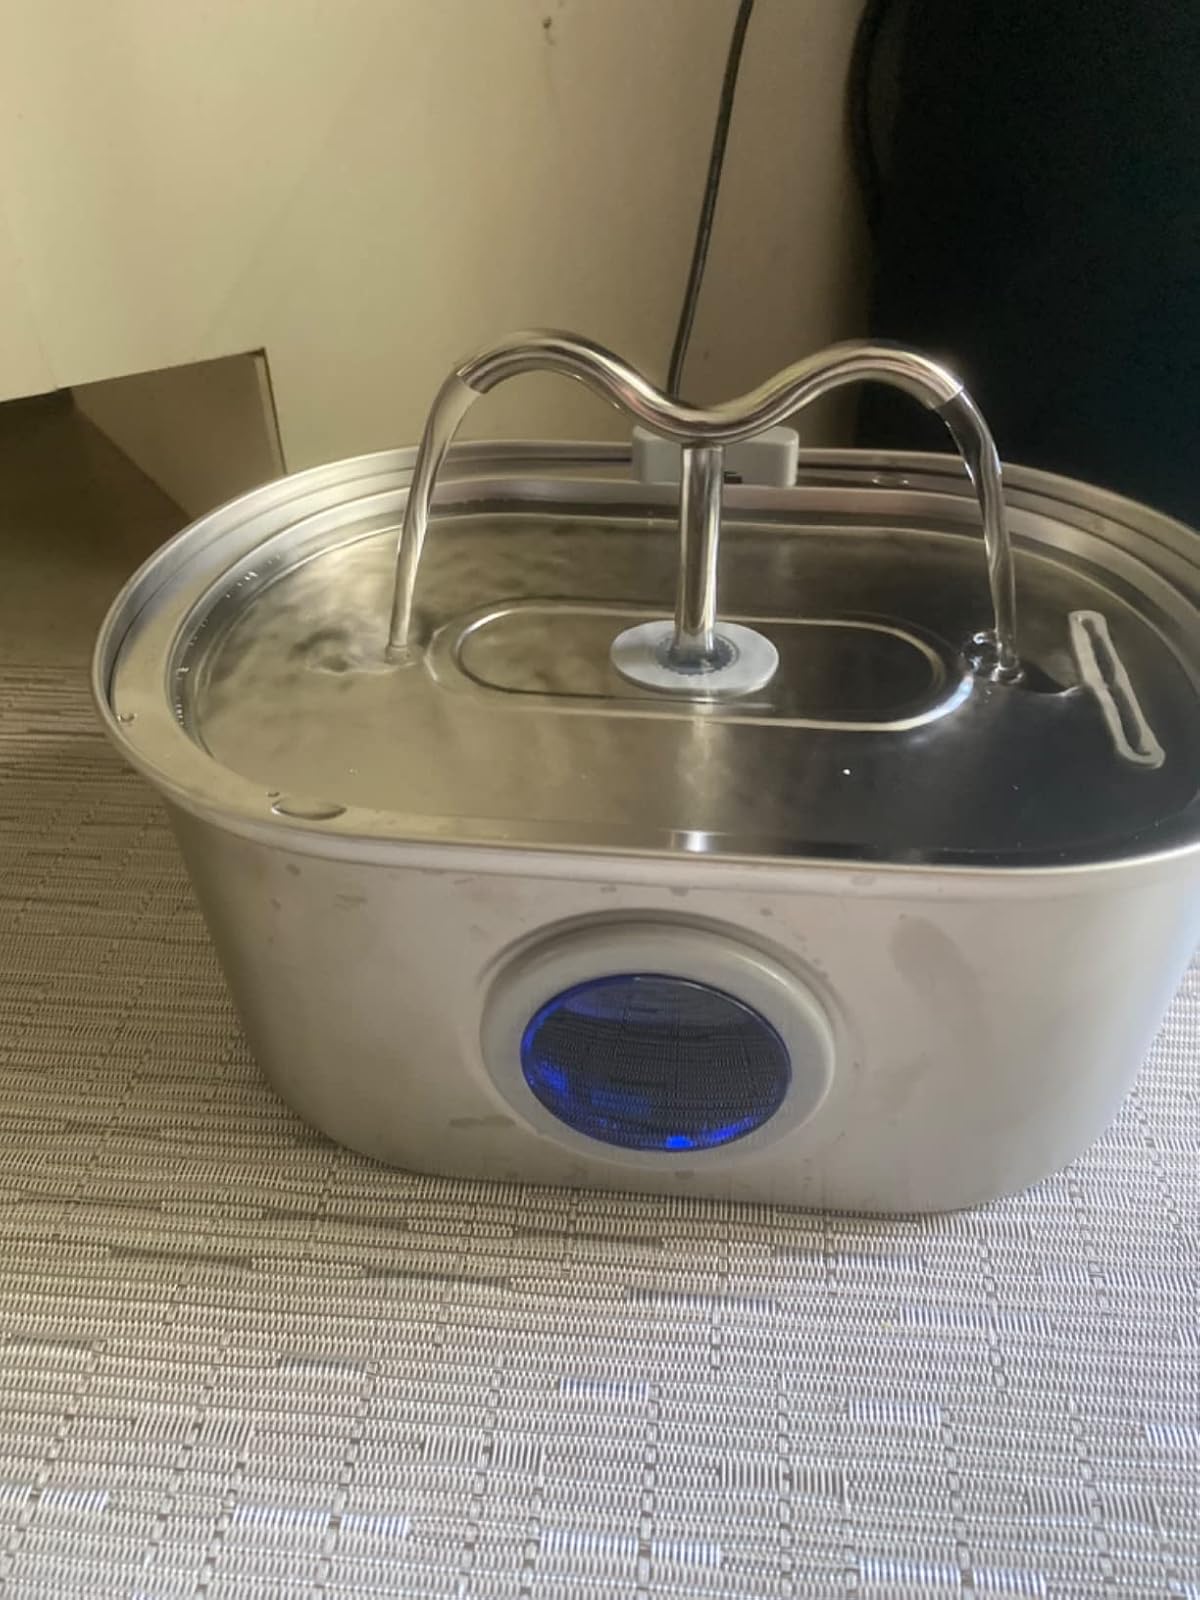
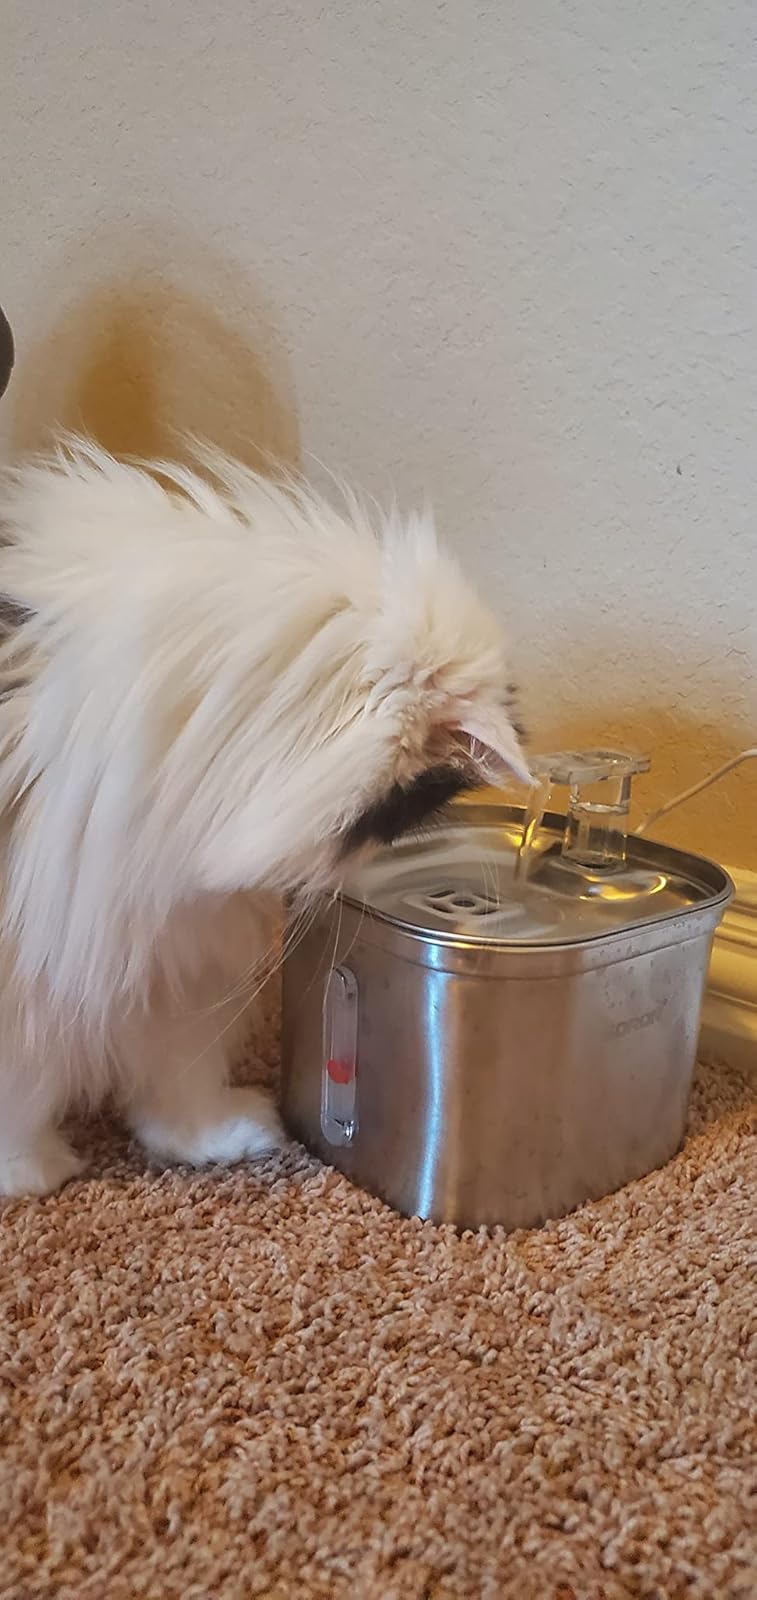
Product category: items_bowl
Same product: no